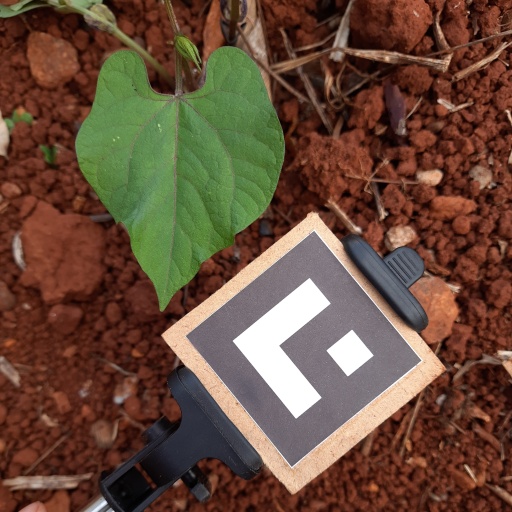
Observations: wavy surface, no eating holes, under cloudy sky